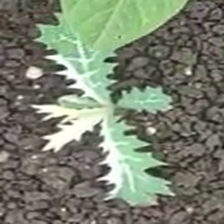
Weed species: Bilayat_(Mexicana_Argemone)